Loew's Jersey Theatre

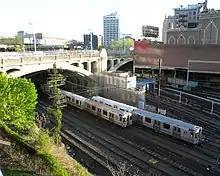
Loew's Jersey Theatre "(right)" is adjacent to tracks to PATH's Journal Square station.

The main entrance leads to a vestibule with white and black marble finishes on the walls. The vestibule has a plaster crown molding with leaves and flowers, in addition to a plaster ceiling with medallions and a chandelier. The vestibule's eastern wall has bronze-and-glass doors leading from the entrance, and the western wall has a nearly identical set of doors leading to the lobby. There were originally black-and-white marble ticket booths on the north and south walls of the vestibule, though only the south ticket booth is still extant. There is also a doorway on the north wall, leading to a passage to the theater's northern exit, and a doorway on the south wall, leading to the theater's offices. The office of the theater's assistant manager, to the south, was converted to a restroom in the 2000s.